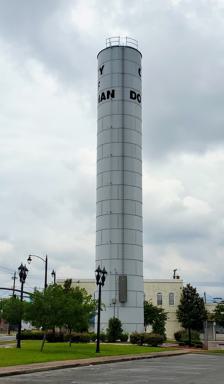
Building: Water Works Standpipe (Dothan, Alabama)
Country: United States of America
Year built: 1897
United States historic place Water Works Standpipe U.S. National Register of Historic Places Location Intersection of East Powell and North Saint Andrews St., .5 mi. north of Main St., Dothan, Alabama Coordinates 31°13′49″N 85°23′31″W / 31.23028°N 85.39194°W / 31.23028; -85.39194 Area less than one acre Built 1897 Built by _Guild & White Engineer R. T. Ghent NRHP reference No. 16000835 Added to NRHP December 13, 2016 The Water Works Standpipe in Dothan, Alabama was listed on the National Register of Historic Places in 2016. It is a water tower built in 1897, when such were called standpipes. It is located on a triangular property now known as "Dixie Park", at the intersection of East Powell and North Saint Andrews St., .5 miles (0.80 km) north of Main St. in the Houston County portion of Dothan. The well driller was C.A. Ray, the builder of the standpipe was Guild & White, and the engineer was R. T. Ghent. References